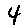
Label: 4